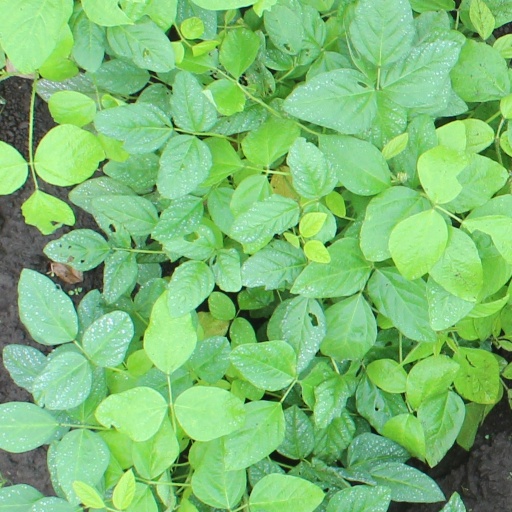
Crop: soybean